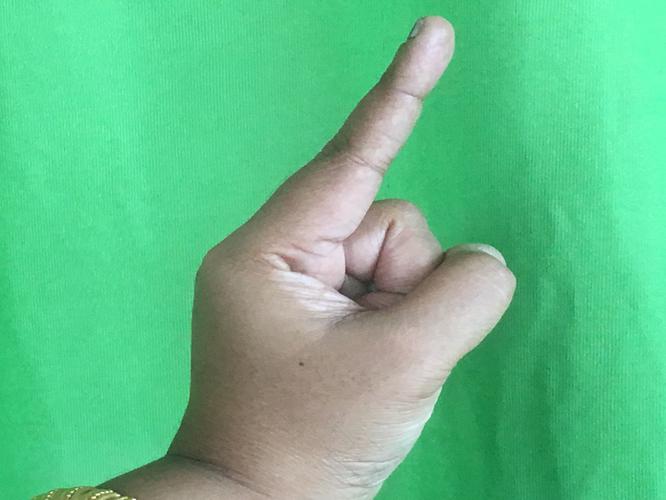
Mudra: Suchi
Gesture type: single_hand